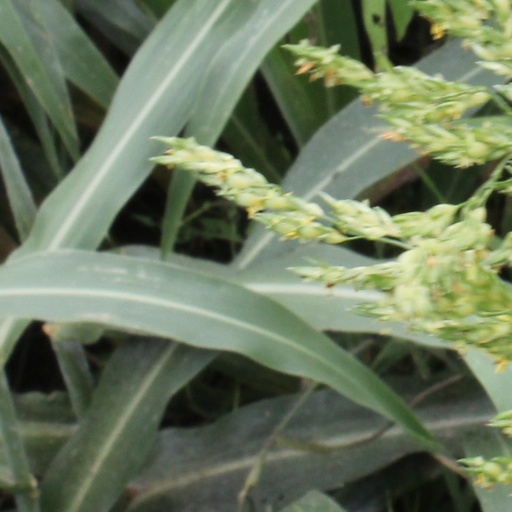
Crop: sorghum